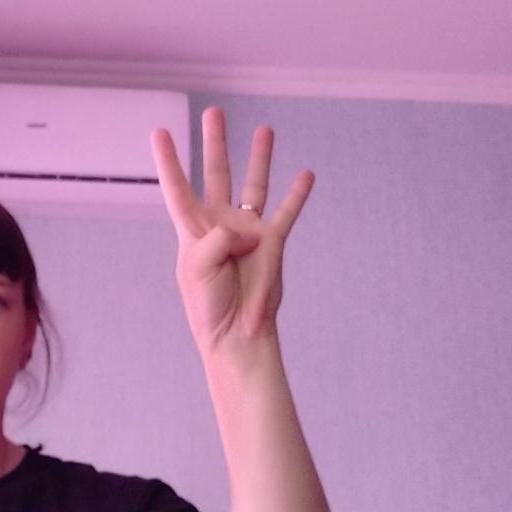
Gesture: four